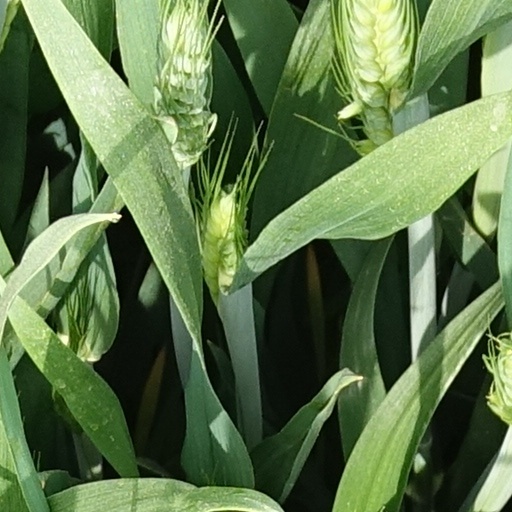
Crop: wheat